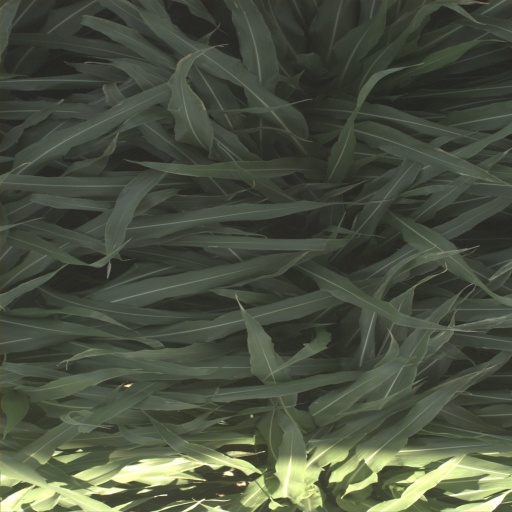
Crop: sorghum